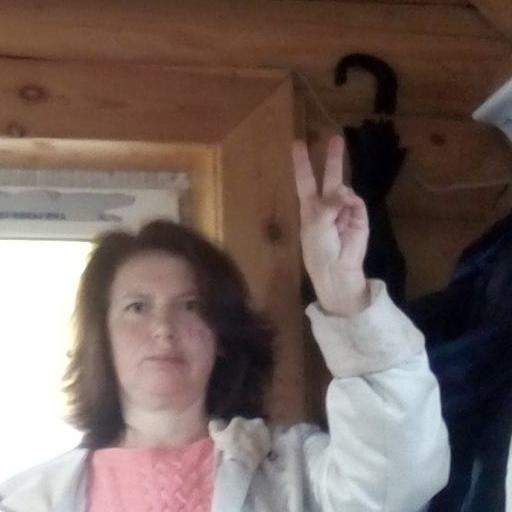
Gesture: peace